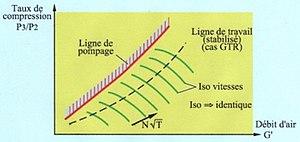
Champ de caractéristiques du compresseur axial représentant la ligne de fonctionnement et de pompage
Le turboréacteur est un système de propulsion qui transforme le potentiel d'énergie chimique contenu dans un carburant, associé à un comburant qu'est l'air ambiant, en énergie cinétique permettant de générer une force de réaction en milieu élastique dans le sens opposé à l'éjection.